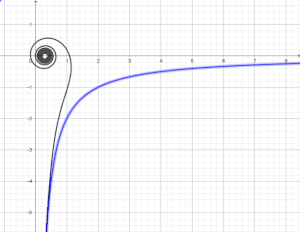
Lituus d'équation ρ²θ=1 roulant sur l'hyperbole d'équation xy=-2 dont le centre reste sur l'axe des abscisses.
En géométrie, un lituus est une courbe plane d'équation polaire: